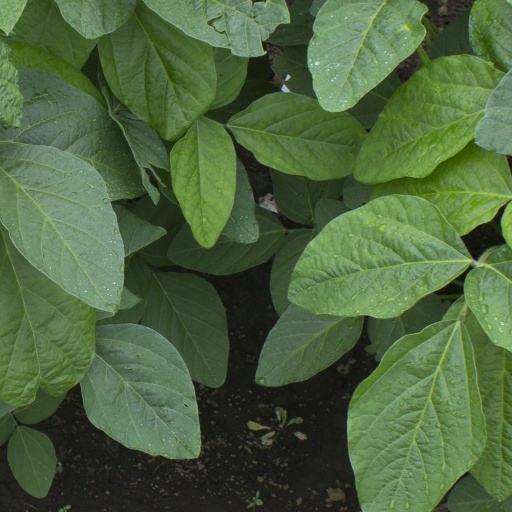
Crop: soybean